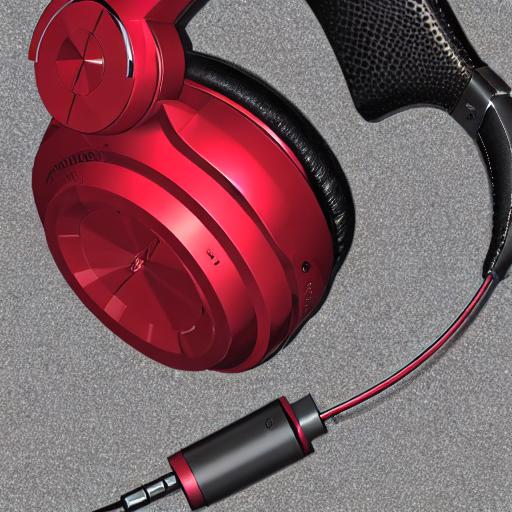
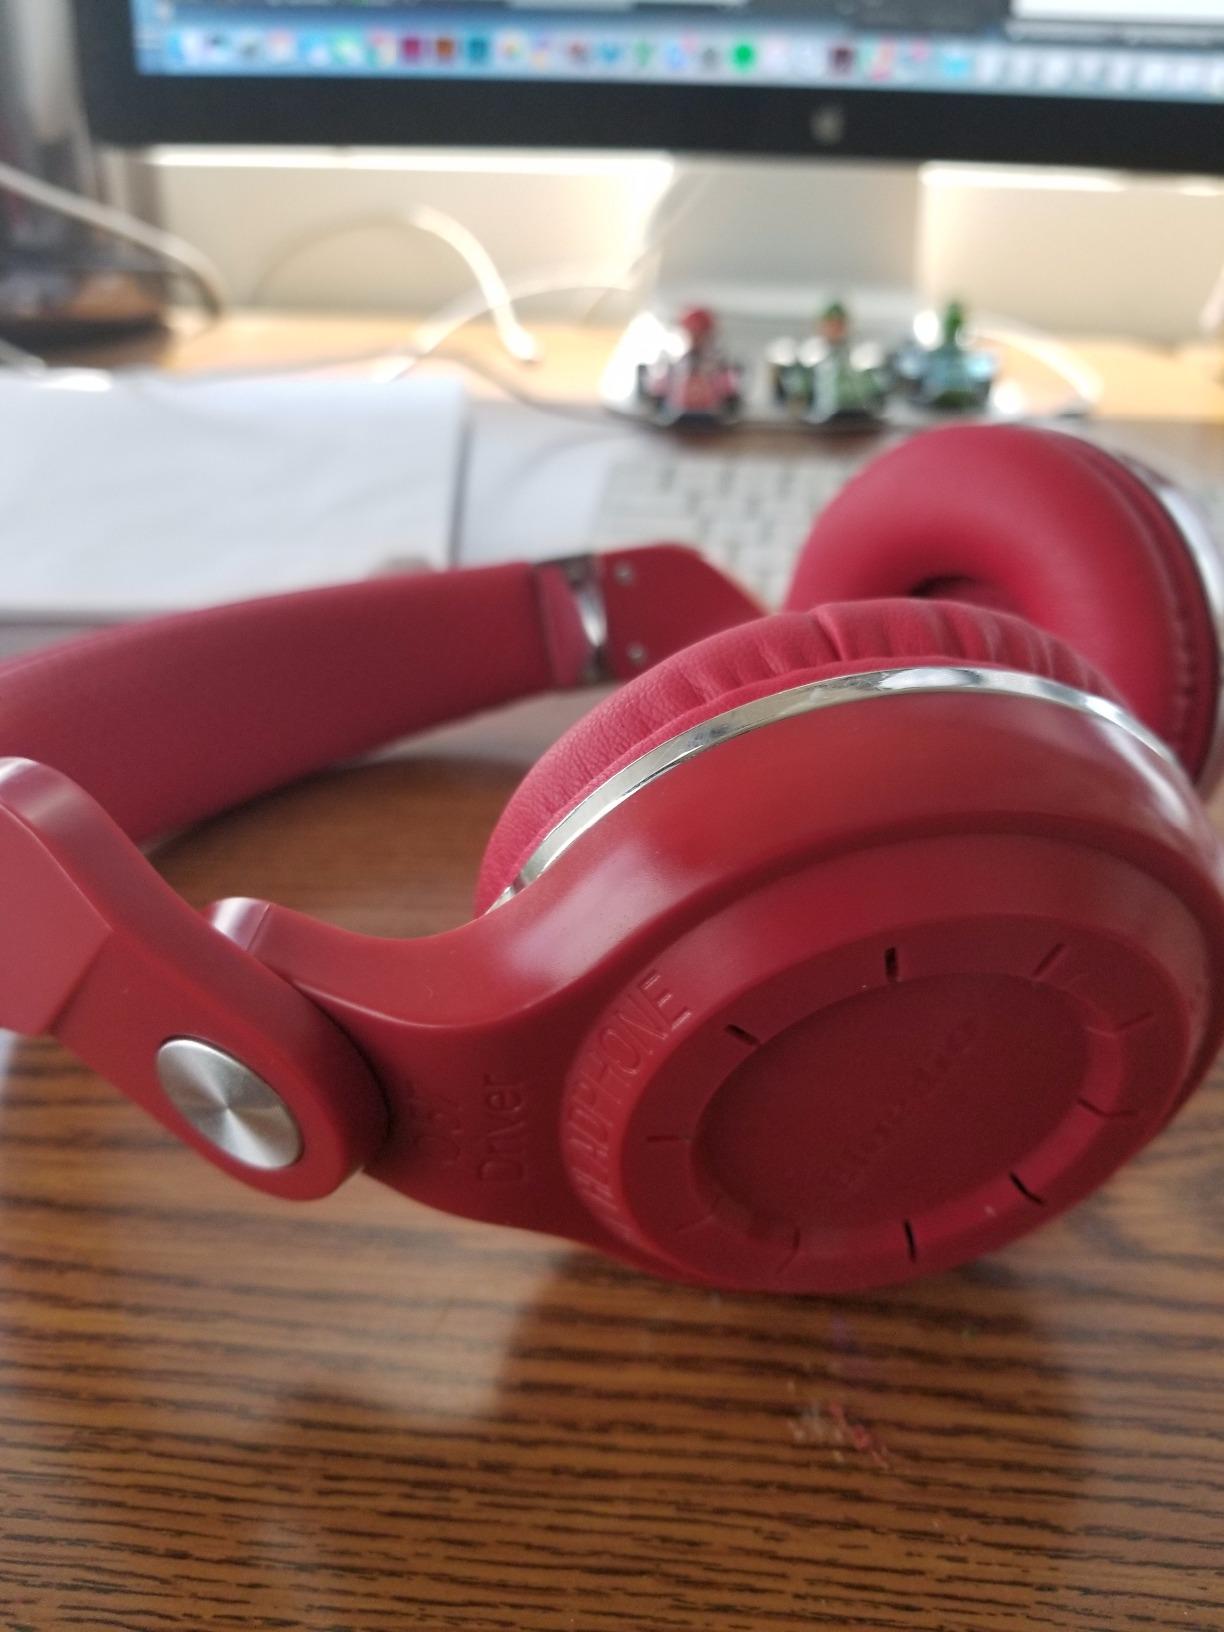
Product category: headphones
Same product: no